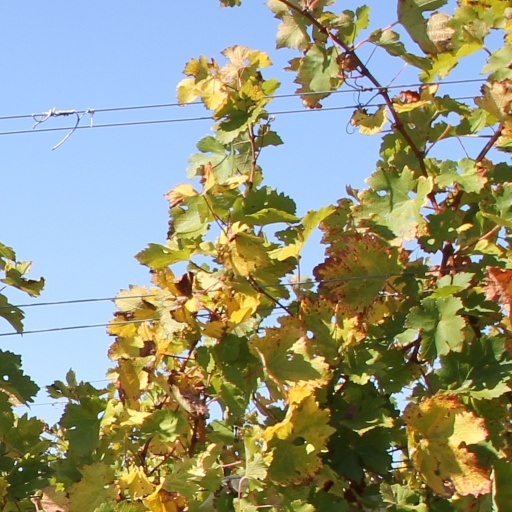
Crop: grape